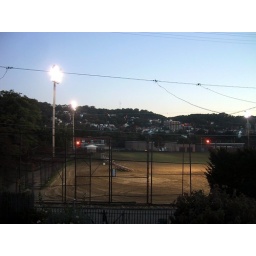
Looking out my bedroom window at the park. Polish Hill is in the distance.